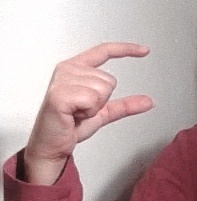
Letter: dal